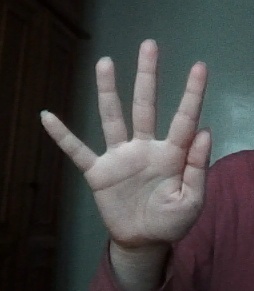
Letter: sheen